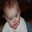
Label: baby